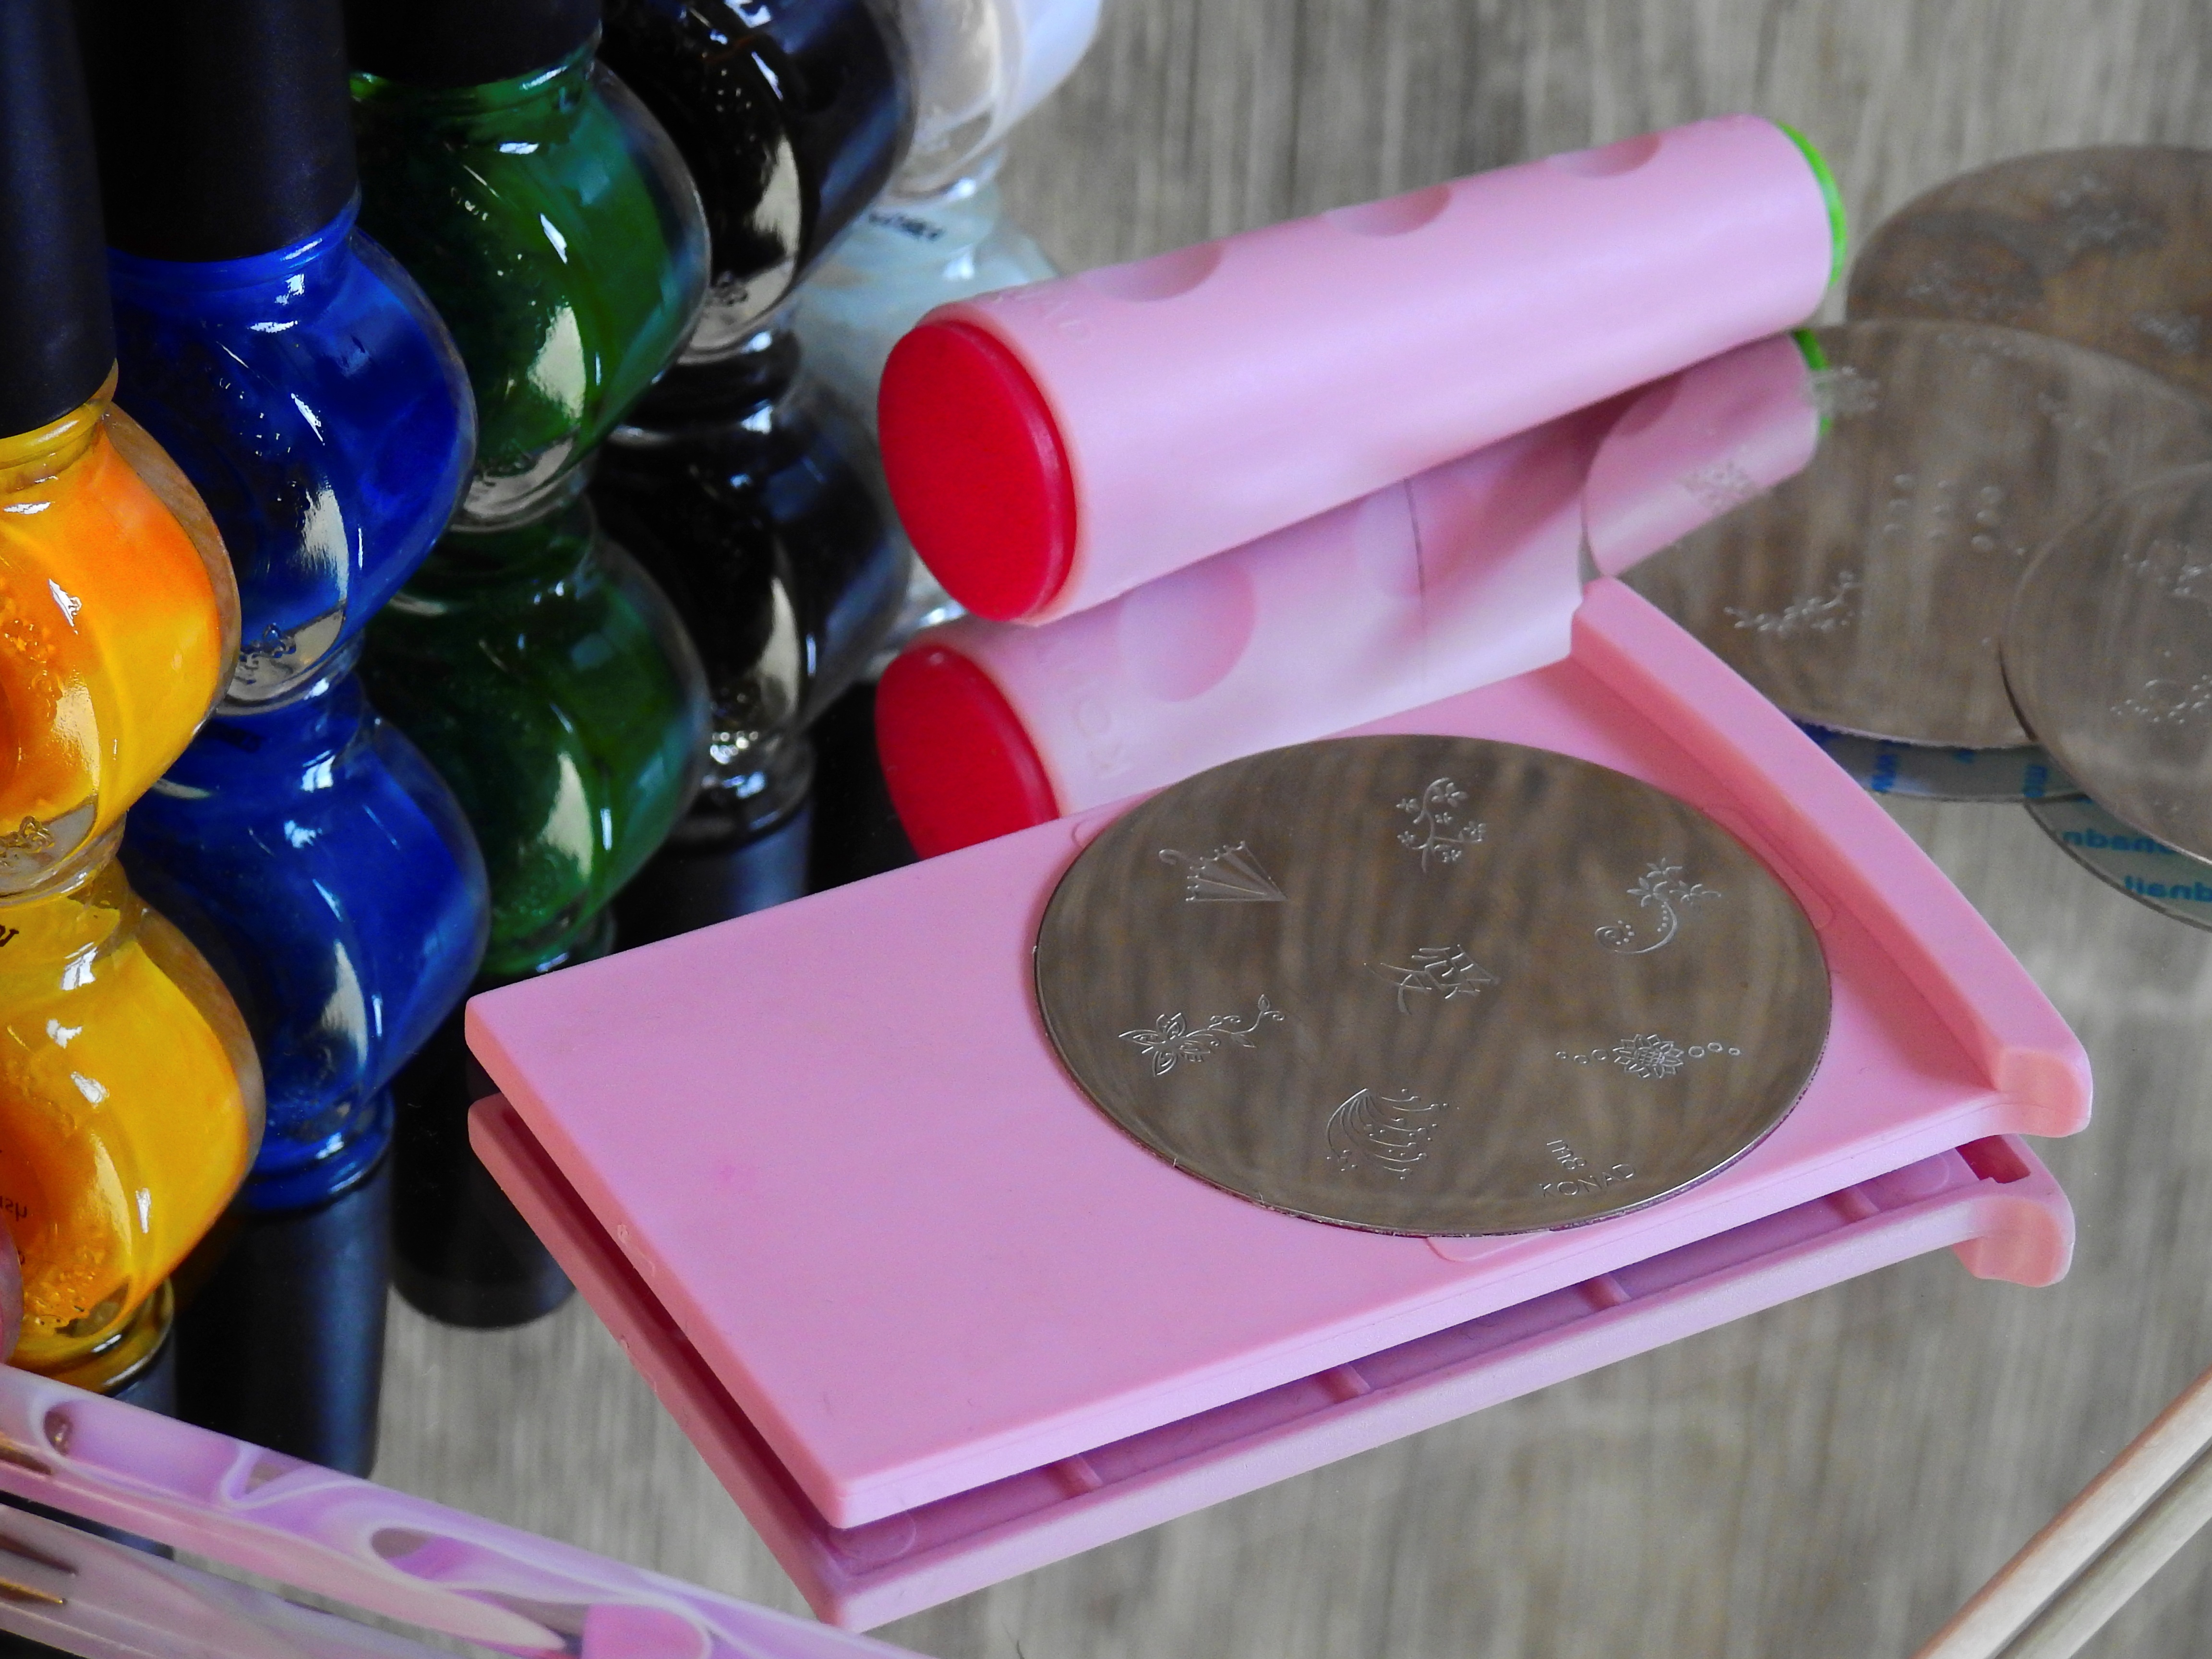
stamp, color, paint, bottle, pink, manicure, fingernails, nails, cosmetics, fashionable, nail varnish, nail art, toe nails, nail design, konad